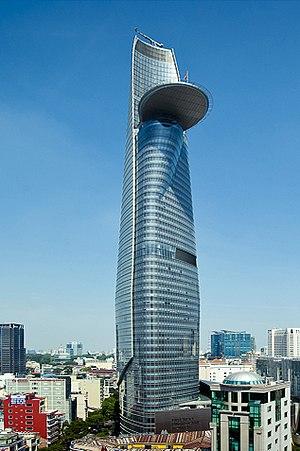
La tour financière Bitexco est un gratte-ciel d'Hô-Chi-Minh-Ville, au Viêt Nam. Commencé en 2006, il a été inauguré le 31 octobre 2010. Elle est connue sous le nom de « tour Bitexco ». Avec 262 m de hauteur, il était le plus haut gratte-ciel du pays de 2010 au 24 janvier 2011, date de l'inauguration de la tour Keangnam de Hanoï « Landmark 72 ».
Cette Liste des plus hauts bâtiments du Vietnam liste les gratte-ciels du Vietnam.